History of the iron and steel industry in the United States

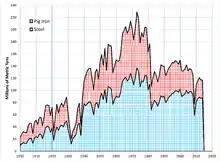
Graph of US iron and steel production, 1900–2014, data from USGS

The technological development of the US iron and steel industry has closely mirrored that of other countries. In the 1800s, the US switched from charcoal to coal in ore smelting, adopted the Bessemer process, and saw the rise of very large integrated steel mills. In the 20th century, the US industry transitioned from the open hearth furnace to the basic oxygen steelmaking process. After peaking in the 1940s and 1950s, the US iron and steel industry shifted toward smaller mini-mills and specialty mills that use iron and steel scrap instead of iron ore.